House of Officers (Almaty)

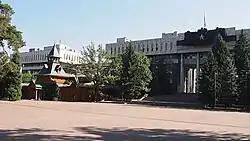
House of Officers

The House of Officers is a military/cultural building in Almaty, Kazakhstan. It serves troops and other personnel of the Almaty Military Garrison. Currently, the building houses the Museum of the Great Patriotic War, as well as other small organizations. From 1995–2012, the building housed the Central Military Band of the Ministry of Defense of Kazakhstan. Since November 1993, the building has been part the Almaty State Historical-Architectural and Memorial Reserve.